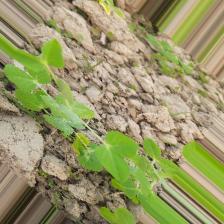
Label: Powdery Mildew